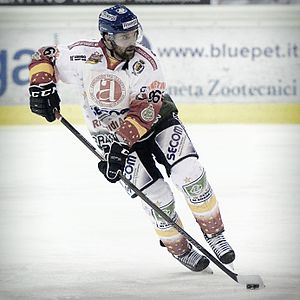
Serie A (ishockey)
En ishockeyspiller i den italienske Serie A
Serie A er den øverst rangerede ishockeyliga i Italien. Ligaen er etableret i 1925. Administrativt er den underlagt Federazione Italiana Sport del Ghiaccio. I sæsonen 2015/16 er der otte klubber i Serie A. I den næstøverste liga i Italien Serie B er der 16 klubber. De fleste klubber har hjemsted i Norditalien.